Mini Ninjas

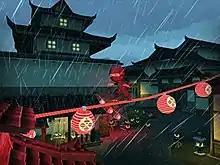
Wii gameplay screenshot with Hiro

"Mini Ninjas" is a linear third-person action-adventure game. It features six playable Mini Ninja characters, each with their own unique abilities, weapons and skills. Players can collect special weapons, including caltrops, shuriken, different bombs and fishing rods, and a multi-functional ninja hat, as well as a variety of potions and food items. The main protagonist, Hiro, can cast spells, including fireball and lighting attacks, camouflage, and time manipulation. Hiro can also possess spirits, such as animals, for a short period of time. Spells are cast using Ki, which is dropped by enemies and can be replenished with potions.